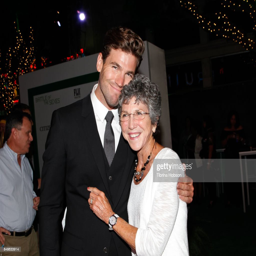
actor and his mother attend the premiere after party .